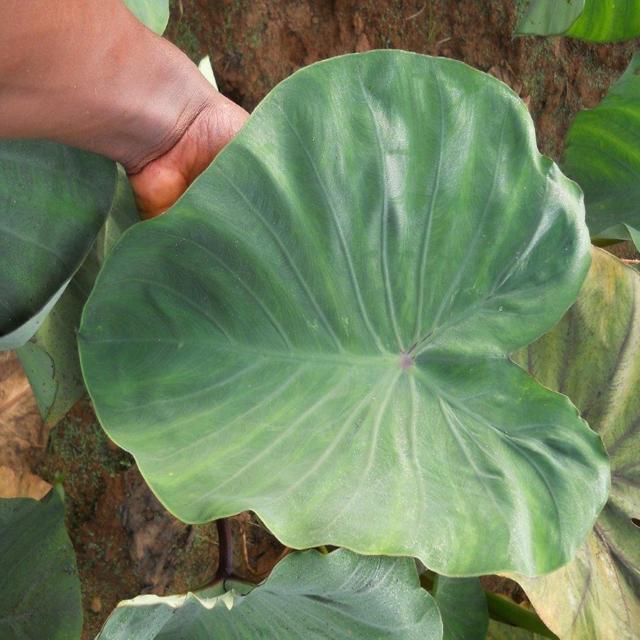
Label: Healthy